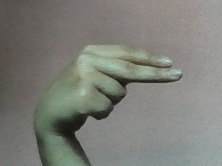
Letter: ain